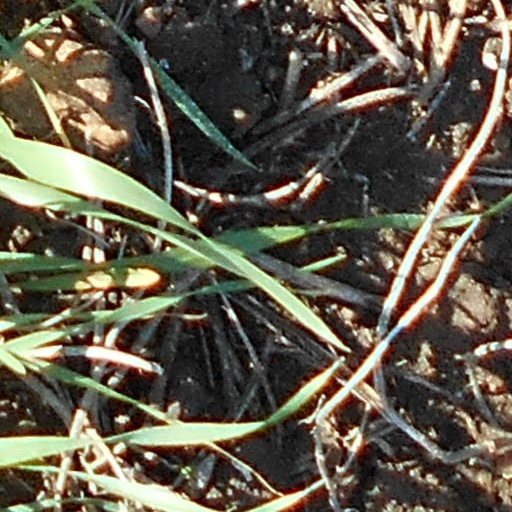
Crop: wheat